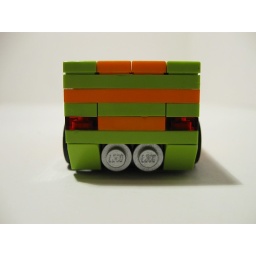
A simple &amp;quot;Racers&amp;quot; scale car in groovy lime green and orange.